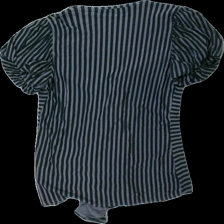
View: back
Type: Top
Category: Ladies
Brand: Not in the list
Brand text on label: Kaffe
Colors: Black, Grey
Material: 100% viscose
Pattern: Striped
Cut: V-collar, Regular
Size: L
Season: All
Damage: Pilling
Damage location: top left
Damage 2: Pilling
Damage 2 location: top right
Price range: <50
Recommended usage: Export
Comment: Washed out